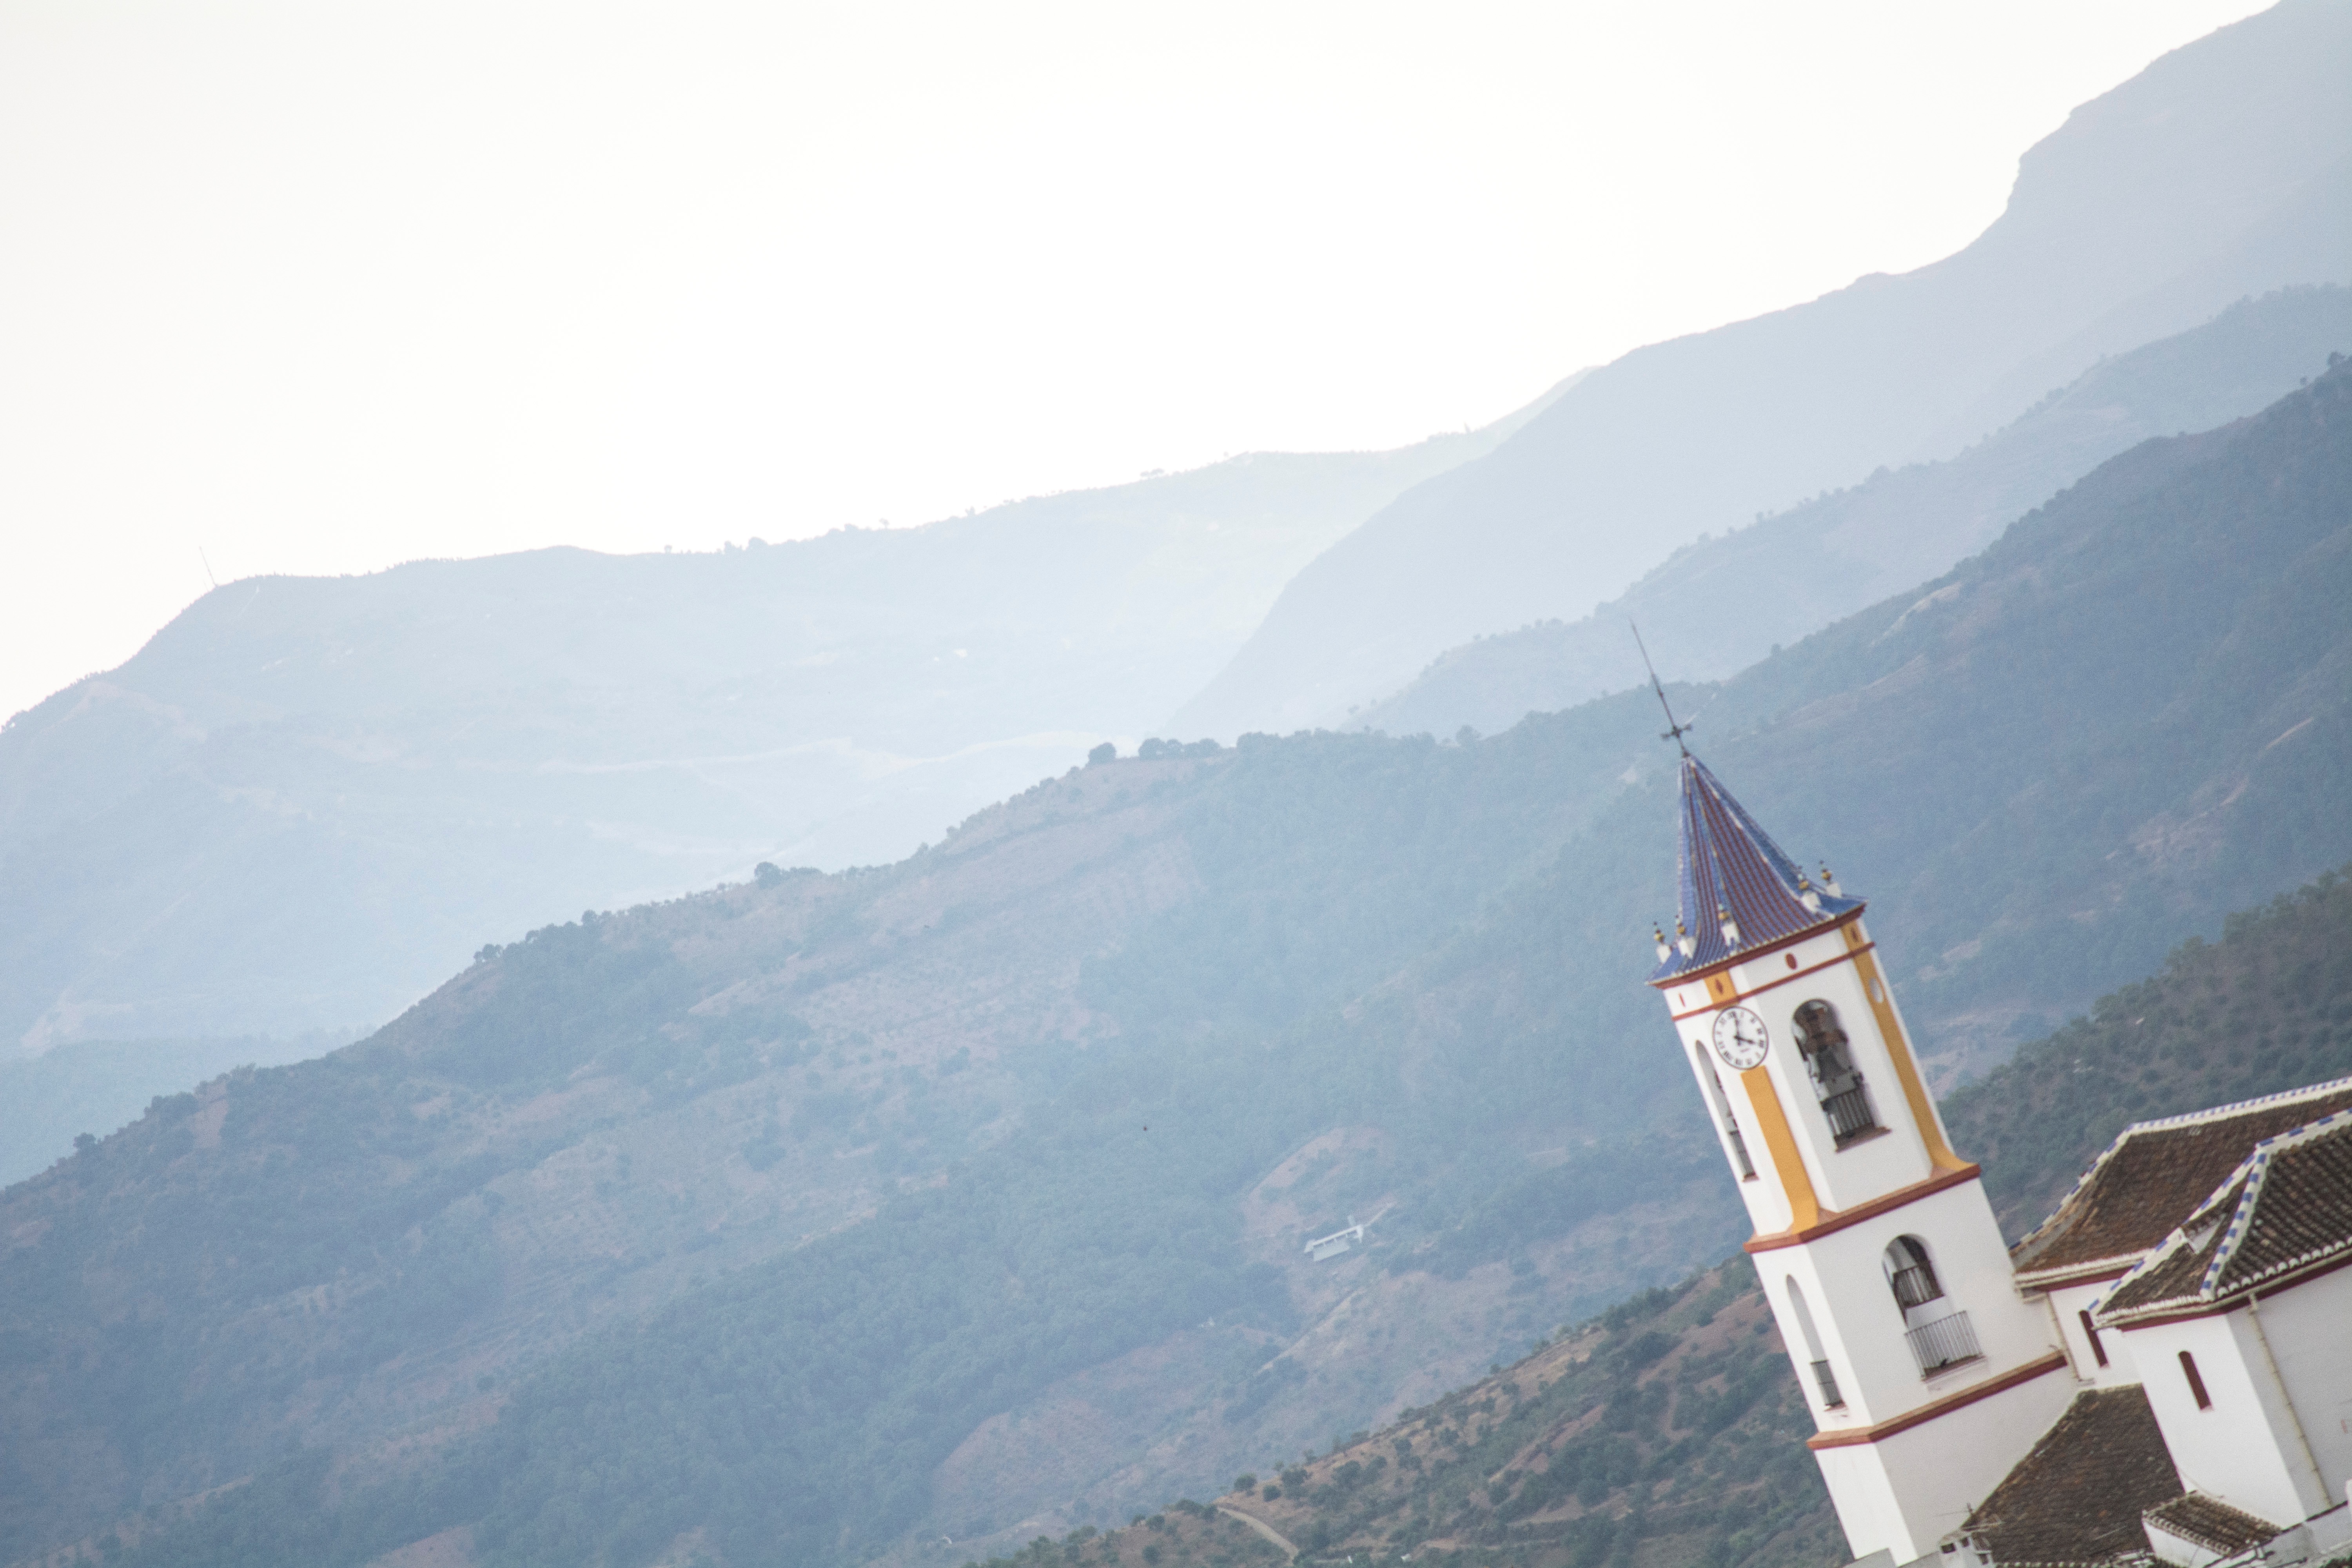
mountain, mountain range, ridge, summit, alps, landform, mountainous landforms